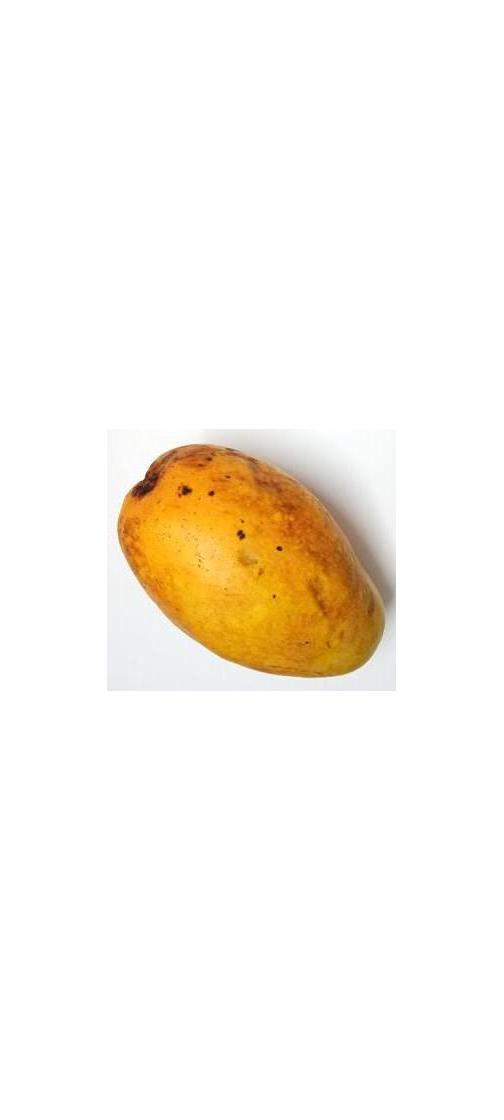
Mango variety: Bari-11